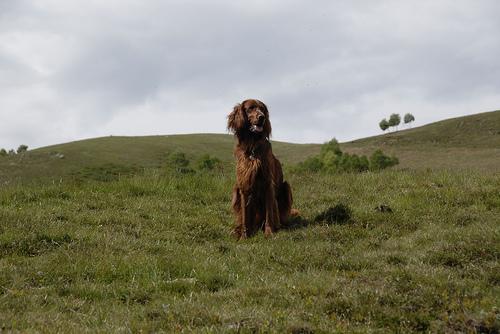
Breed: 207-n000011-Irish_setter